Oxford Hotel (Oxford, Pennsylvania)

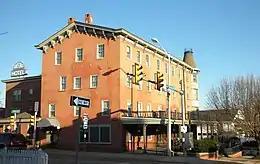
Oxford Hotel, December 2009

The Oxford Hotel is an historic, American hotel that is located in Oxford, Chester County, Pennsylvania.